Cole Whitt

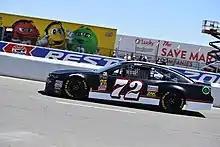
Whitt's No. 72 at Sonoma in 2018

On February 6, 2018, Whitt announced he would step back to a part-time ride in 2018 with TriStar, sharing the ride with Corey LaJoie. Whitt stated that the part time change was due to him wanting to spend more time with family. Whitt started the season in Atlanta, where he qualified 32nd and finished 28th. On November 12, TriStar Motorsports announced the 2018 Can-Am 500 at ISM Raceway was his final race in NASCAR.